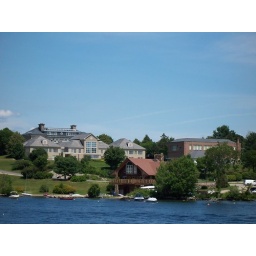
Some more Brewster buildings. The Academic building on the left, Performing Arts building on the right, and the boat house in front.